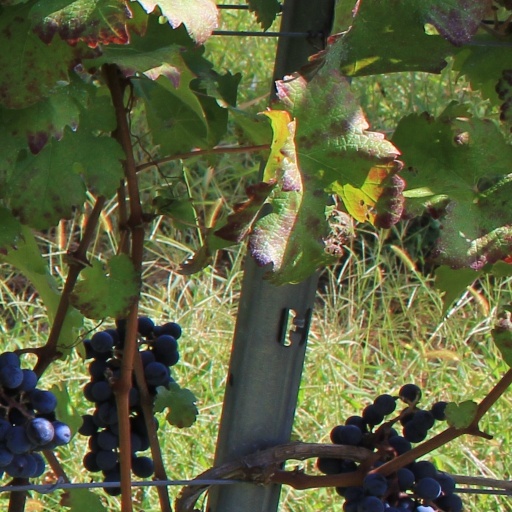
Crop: grape